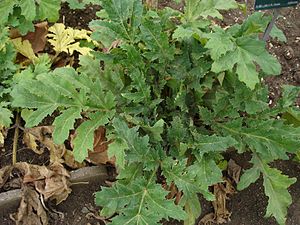
Rosetstillede blade
De enårige planter af Kæmpe-Bjørneklo (Heracleum mantegazzianum) har rosetstillede blade.
Man taler om, at en plante har rosetstillede blade, når dens blade eller bladstilke udgår fra samme punkt ved jordoverfladen. Det bevirker nemlig, at bladene spreder sig ud i alle retninger, sådan at der dannes en bladstilling, som ligner en roset.